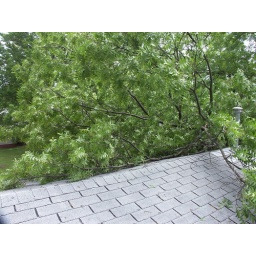
This is on top of my house from the pecan tree in the front yard